Mojtaba Mirtahmasb

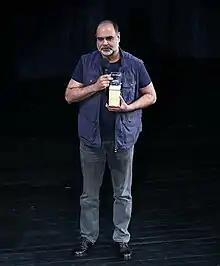

Mojtaba Mirtahmasb (born in 1971) is an Iranian filmmaker and film producer. He co-directed "This Is Not a Film" (2011) with Jafar Panahi.